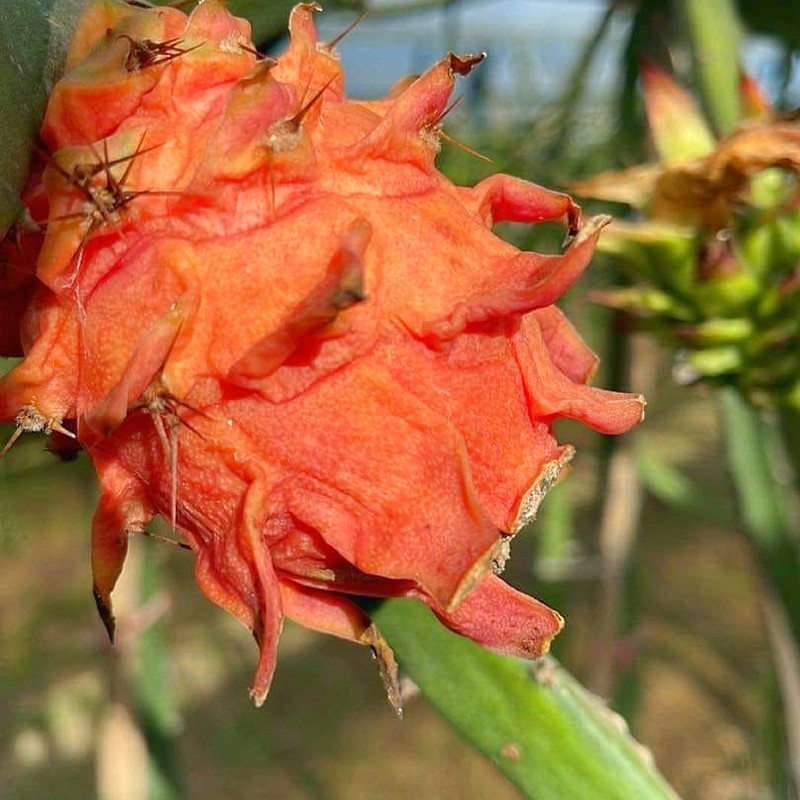
Label: Fresh Dragon Fruit